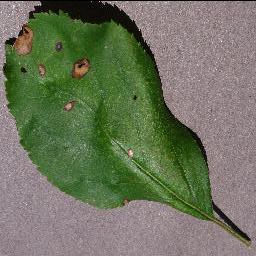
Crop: apple
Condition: black_rot